Sajjan Singh Rangroot

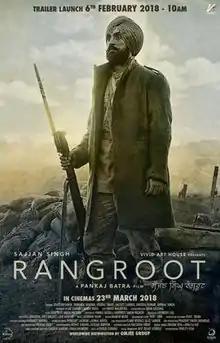
Theatrical release poster

Sajjan Singh Rangroot is a 2018 Indian Punjabi-language war drama film directed by Pankaj Batra. It stars Diljit Dosanjh, Yograj Singh and Sunanda Sharma. The film is based on the experiences of Sikh soldiers of the British Indian Army fighting on the Western Front during World War I. The film was released on 23 March 2018 to coincide with the death anniversary of Bhagat Singh. Sajjan Singh Rangroot is eighth highest grossing Punjabi film of all time and third highest-grossing film of 2018.